Anna Kuznetsova

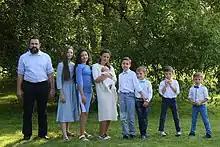
Kuznetsova with her family, 2021

Kuznetsova has been married to Fr. Aleksey Kuznetsov since 2003. Her husband is a priest of the Church of St. Basil of the Great at the Orthodox elite gymnasium in Moscow. They have seven children – two girls and five boys. Their youngest child was born in 2020.